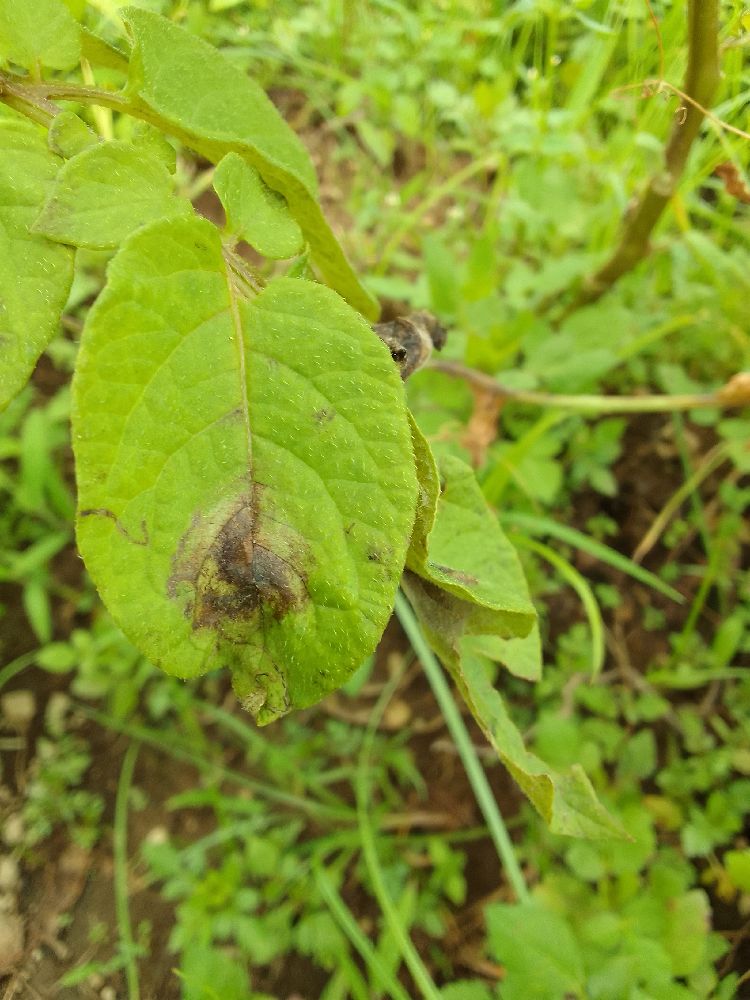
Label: Late blight